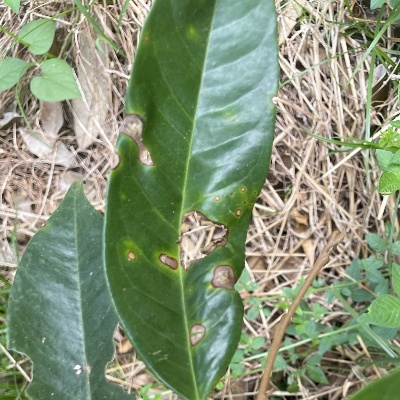
Label: Leaf_Phomopsis